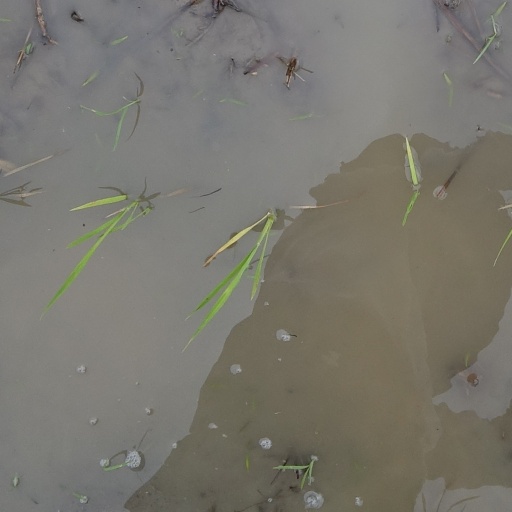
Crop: rice